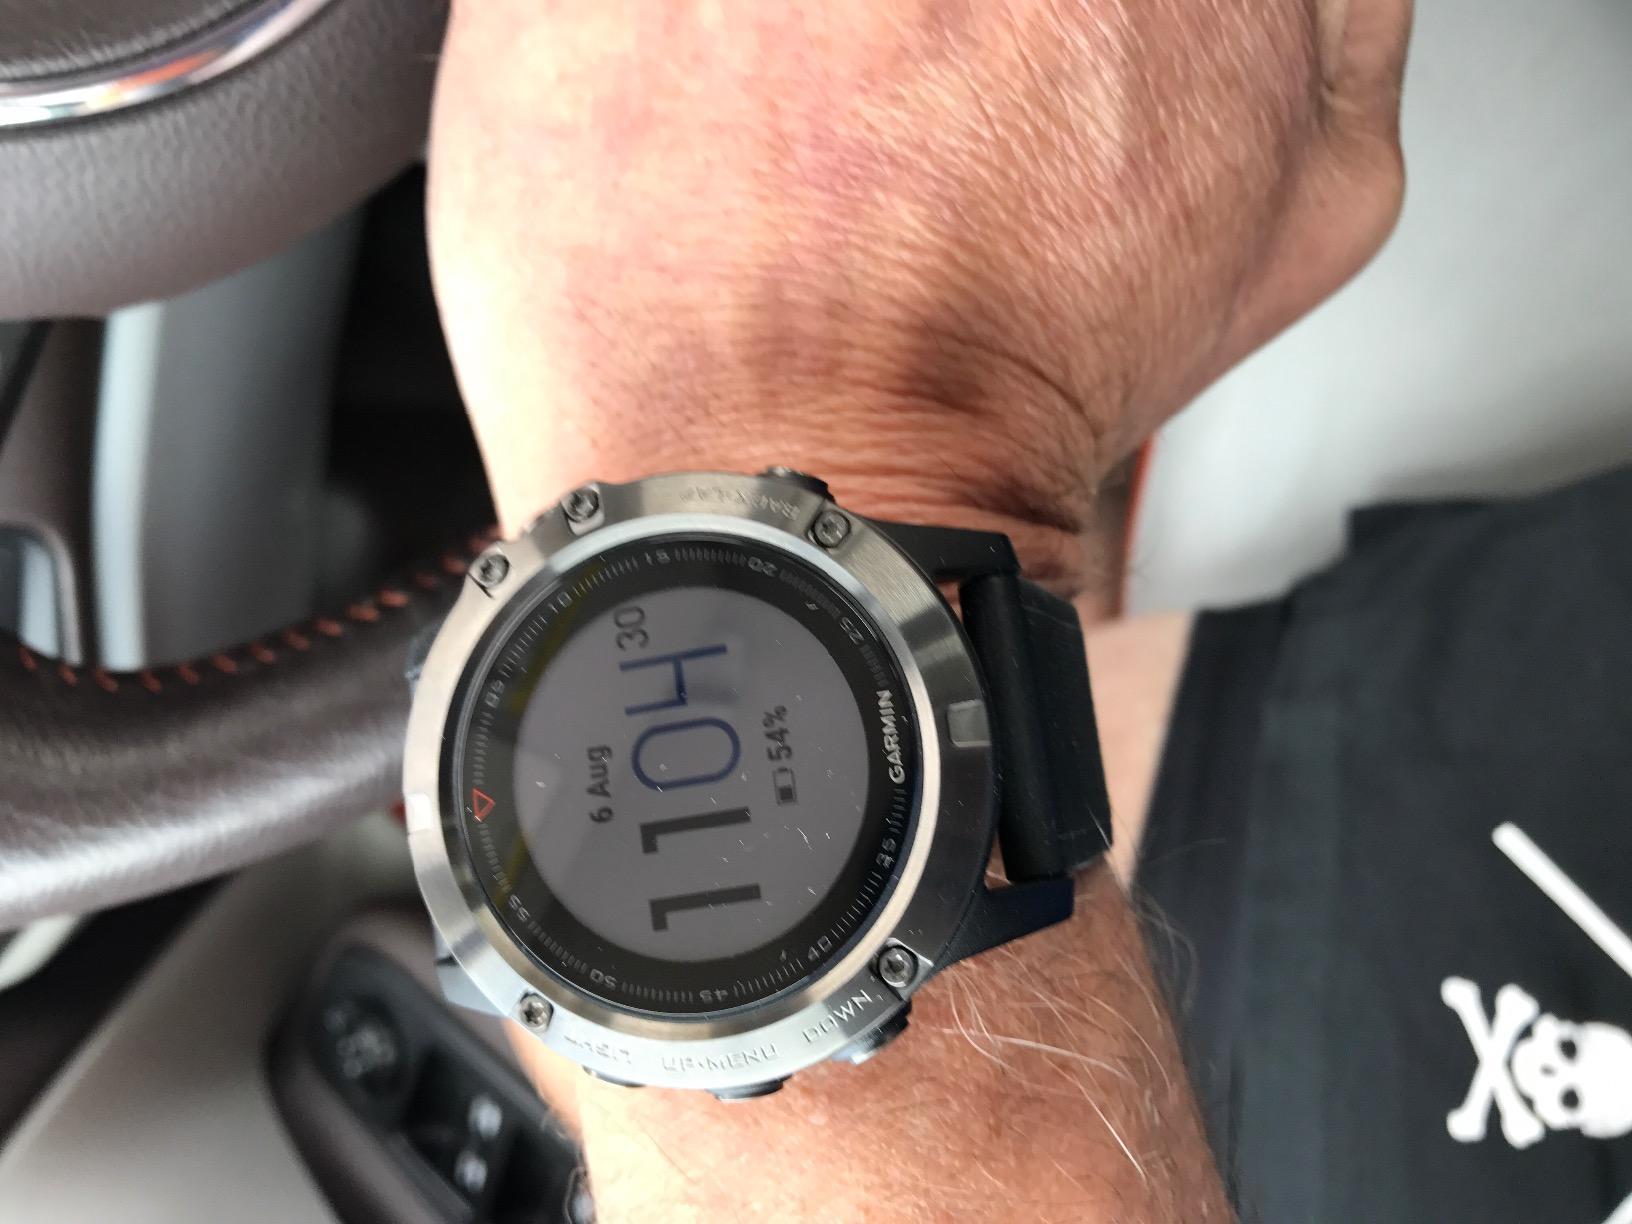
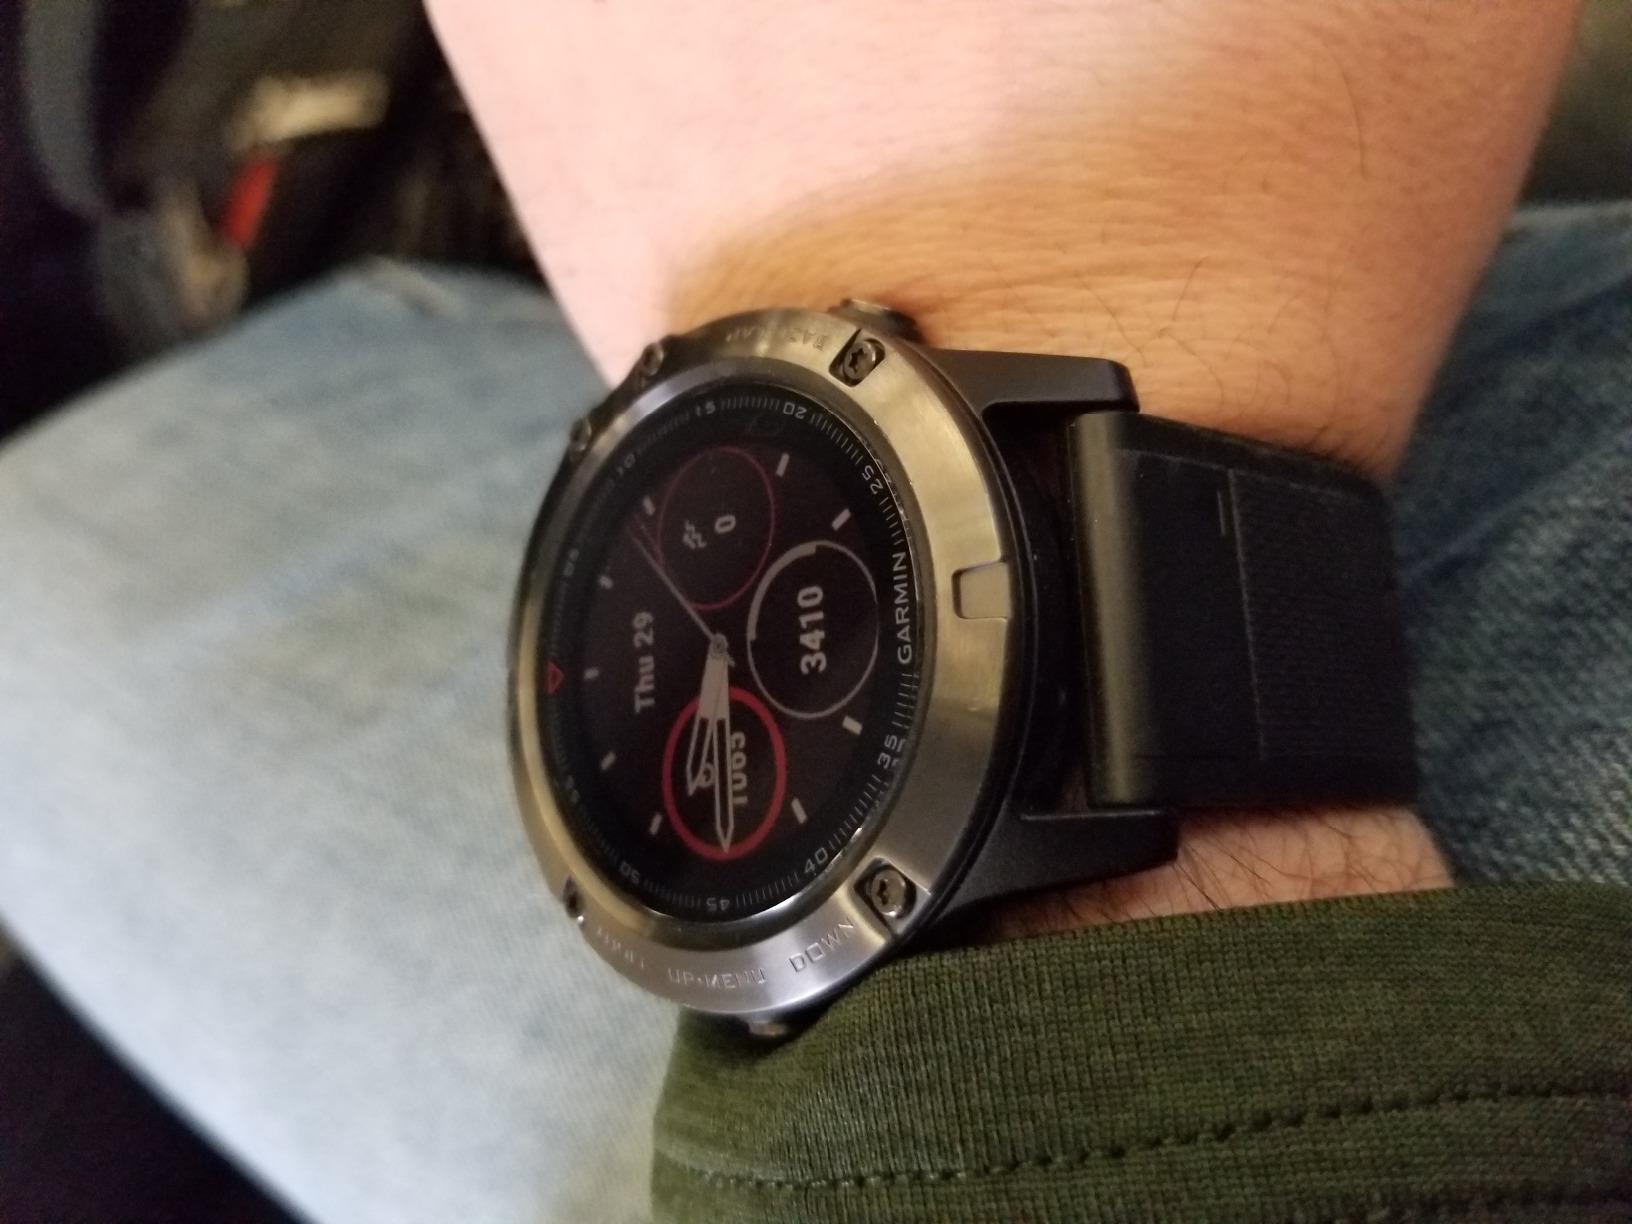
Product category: smartwatch
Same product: yes